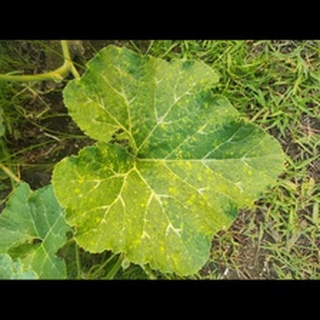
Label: pumpkin_bacterial_leaf_spot